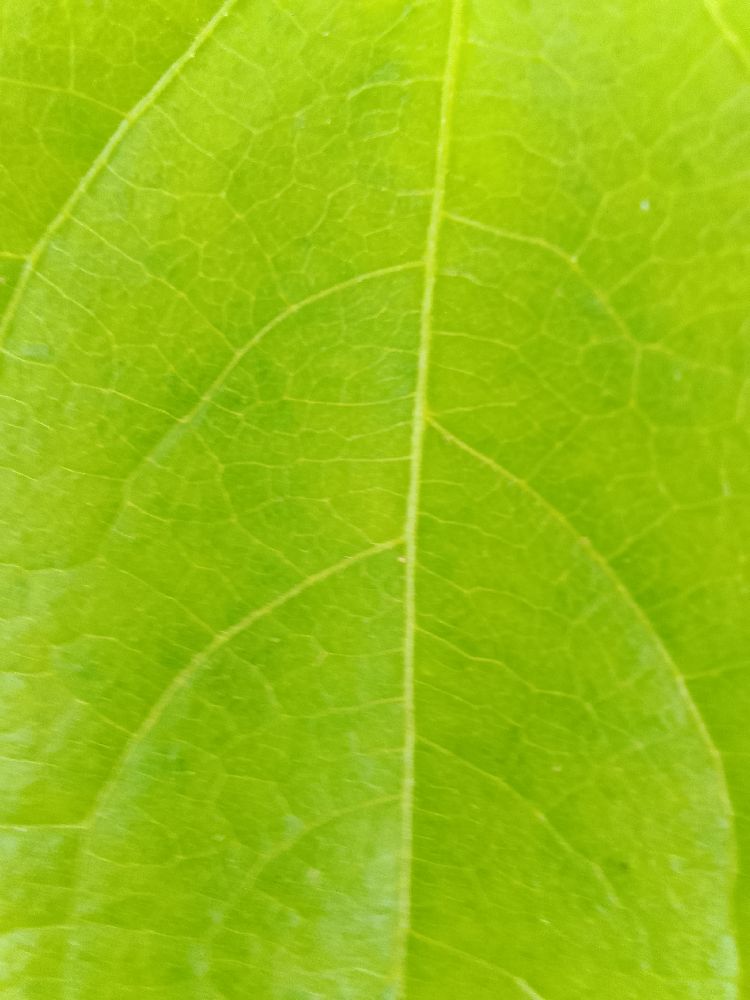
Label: healthy